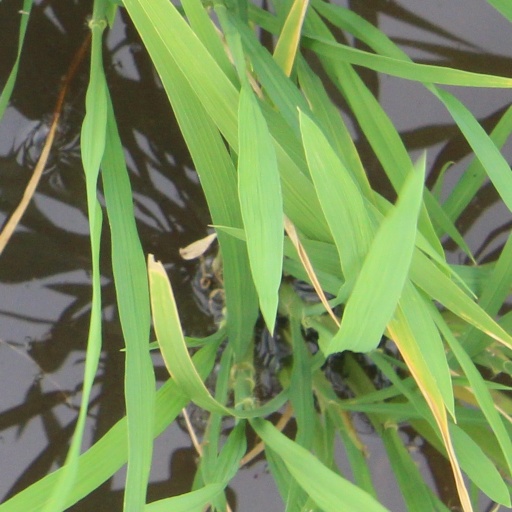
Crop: rice